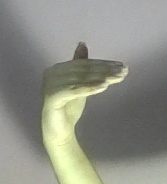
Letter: khaa